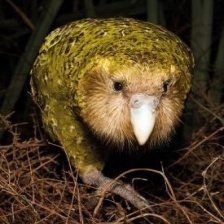
Species: KAKAPO
Scientific name: STRIGOPS HABROPTILUS